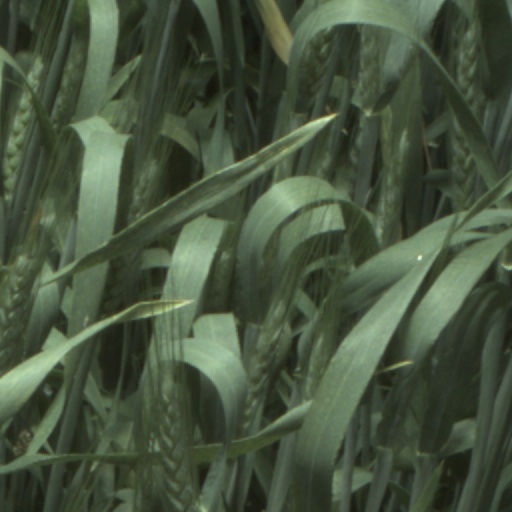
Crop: wheat